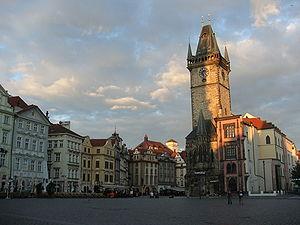
Place de la Vielle Ville a Prague dans la matinée, juin 2007
La place de la Vieille-Ville, à Prague, est située au cœur du centre historique de la capitale tchèque. Les bâtiments anciens, souvent très colorés, qui bordent la place lui donnent son cachet et offrent par leur architecture un raccourci de l'histoire de la cité.